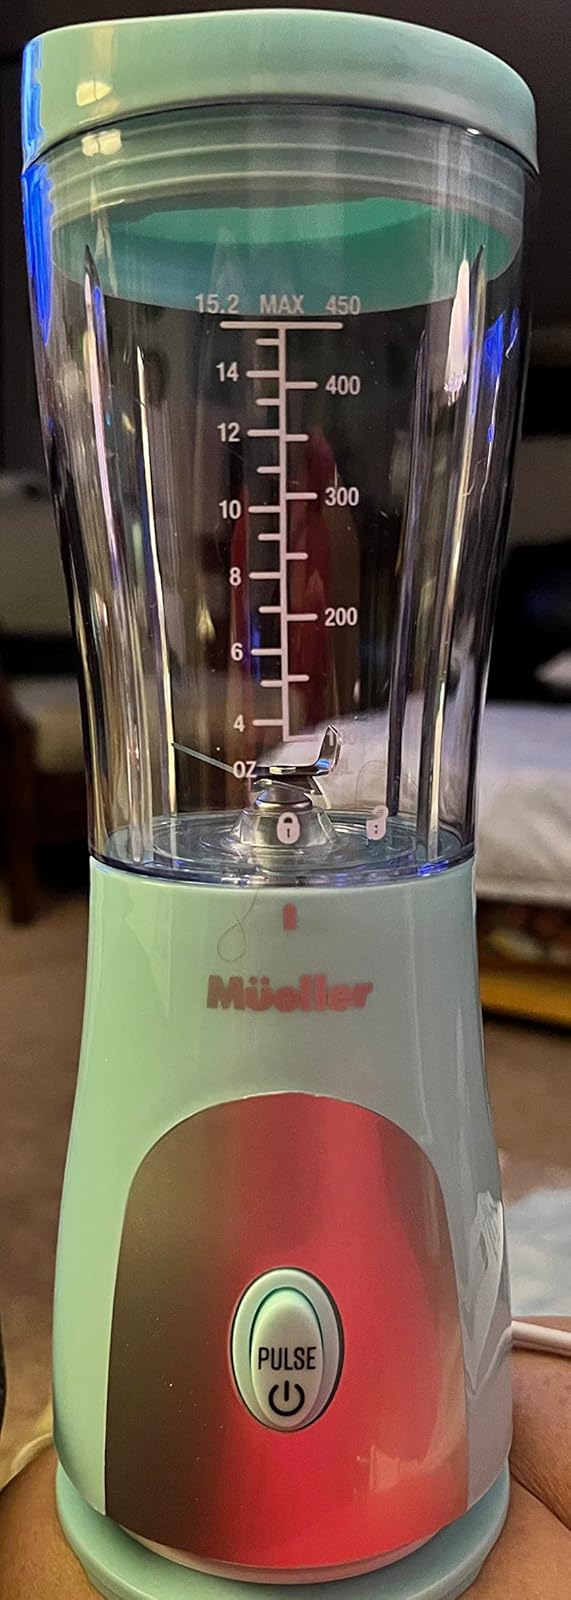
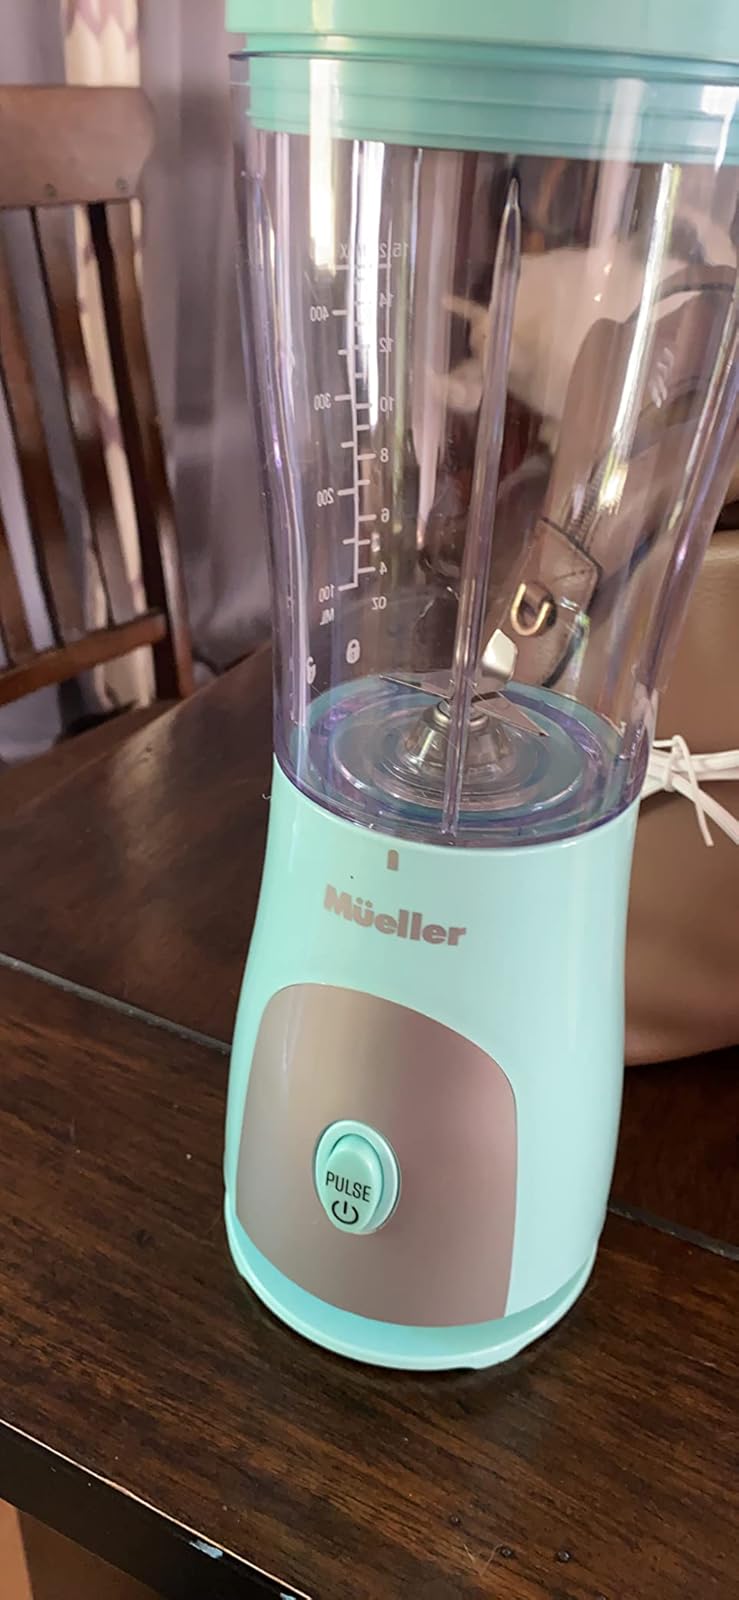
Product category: items_blender
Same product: yes